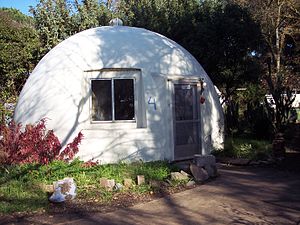
Glasfiber-armeret plast
Hus fremstillet af glasfiber-armeret plast.
Glasfiber-armeret plast er et meget anvendt produkt i bilindustrien til fremstilling af karrosseridele og i visse tilfælde hele karrosserier. Glasfiberarmeret plast er meget stærkt og samtidig let at fremstille og bearbejde, men er væsentligt langsommere at fremstille i masseproduktion.